Edward Bruce (New Deal)

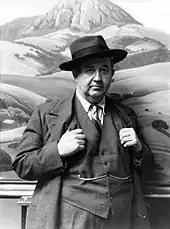
Bruce during his tenure as administrator of the Treasury Department art projects

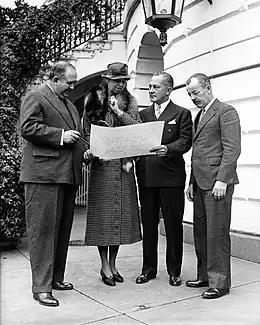
Bruce, Eleanor Roosevelt, Assistant Secretary of the Treasury L. W. Robert Jr., and Forbes Watson look at a map of the Public Works of Art Project's 16 U.S. regions after the project was announced in December 1933.

Edward Bright Bruce was born in Dover Plains, New York, on April 13, 1879, the son of a Baptist minister. He began painting at the age of 14. He graduated from Columbia Law School in 1904 with high honors. He began practicing law in New York City and Manila in the Philippines with the law firm of Bruce, Lawrence, Ross and Block. While working in Manila, he bought and ran "The Manila Times", a popular daily newspaper. In 1915 he changed his focus to banking and trade throughout China and the Far East with a company he created, the Pacific Development Corporation.